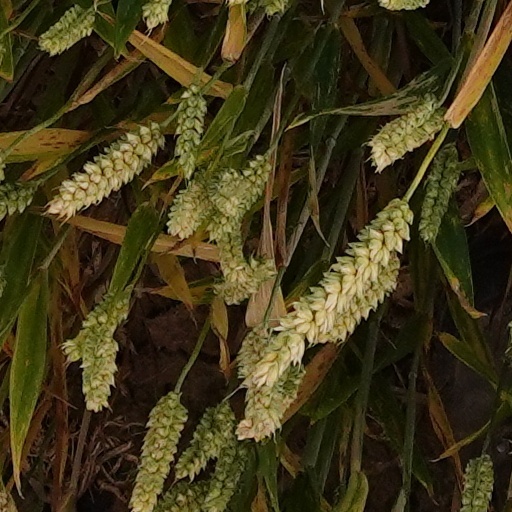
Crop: wheat